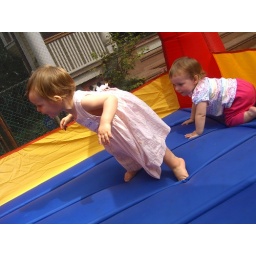
On the jumping castle with Oona at a street party near Amanda and Jimmy's